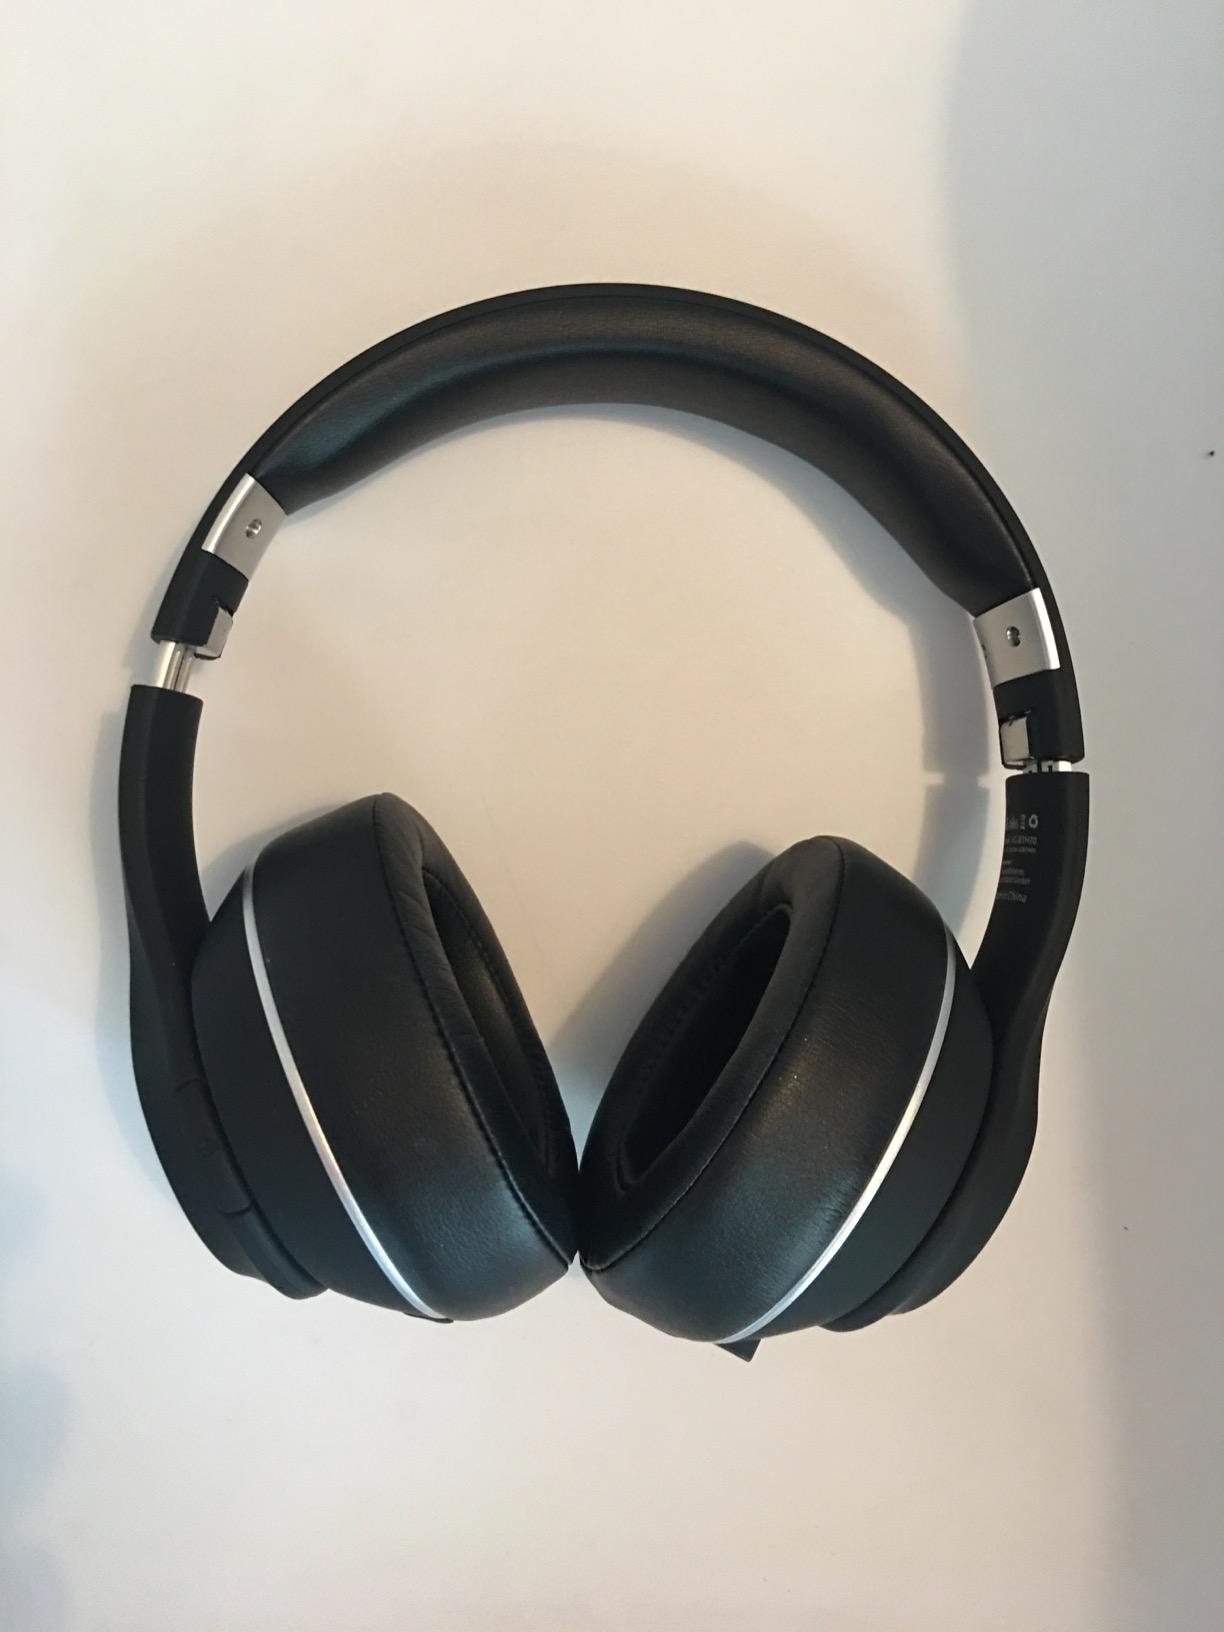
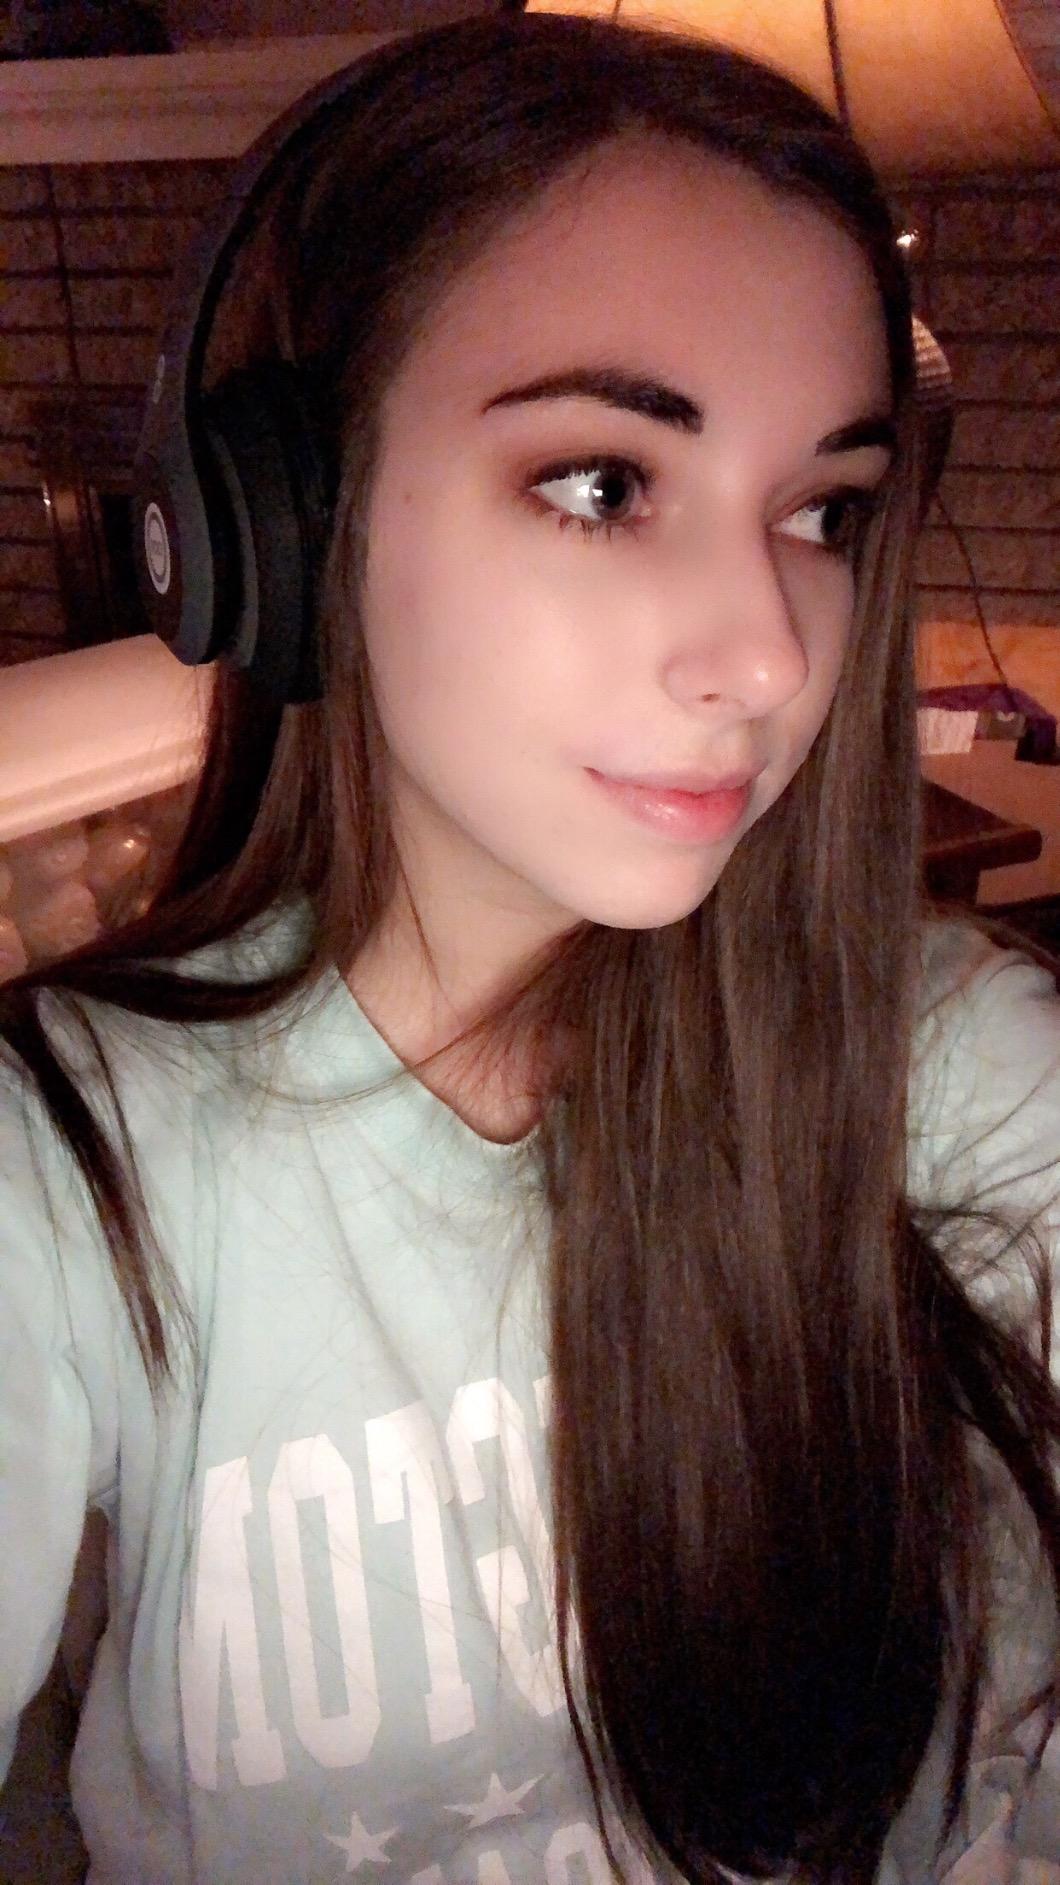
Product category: headphones
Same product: no